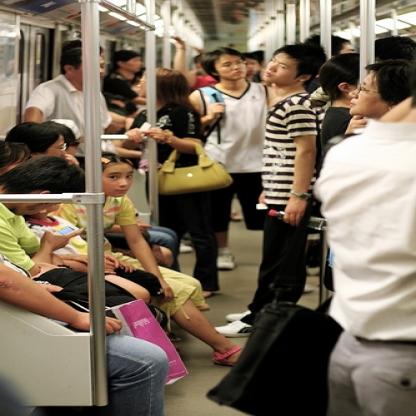
Scene: Indoor